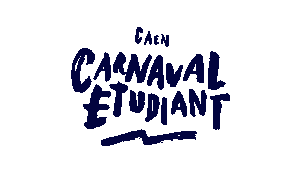
Logo du Carnaval Étudiant de Caen
Le carnaval étudiant de Caen est un carnaval qui se déroule à Caen. Sa première édition a lieu en 1894 sous le nom de « cavalcade de bienfaisance ». La tradition prend fin en 1963. Il est réactivé en 1996 à l'initiative de l'association des étudiants en art du spectacle de l'Université de Caen Basse-Normandie. Traditionnellement, le carnaval se déroule le 3ᵉ jeudi de mars. La 22ᵉ édition se déroule le jeudi 4 avril 2019.